Paul I Šubić of Bribir

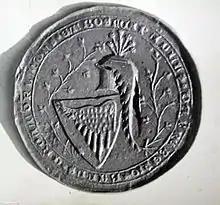
The seal of Paul, which reads "Paul of Bribir, Ban of the Croats and Lord of Bosnia".

With the death of King Ladislaus IV in 1290, who left no heirs, a war of succession broke out between Andrew III of the Árpád dynasty, supported by most of the Hungarian nobles, and Charles Martel of the House of Anjou, with the support of most of the Croatian nobility. Among them were the Šubić, the Kurjaković, the Frankopan, and the Babonić families, but their loyalty varied. Andrew III and Charles Martel competed with each other for the support of the nobility in Croatia and Slavonia. The Angevins primarily turned to Paul, while Andrew found an ally in Slavonian Ban Stephen III Babonić. This resulted in a dispute between the Šubićs and the Babonićs over the county of Drežnik near Bihać, which Andrew granted to the Babonićs, while the Angevins granted it to the Šubićs.